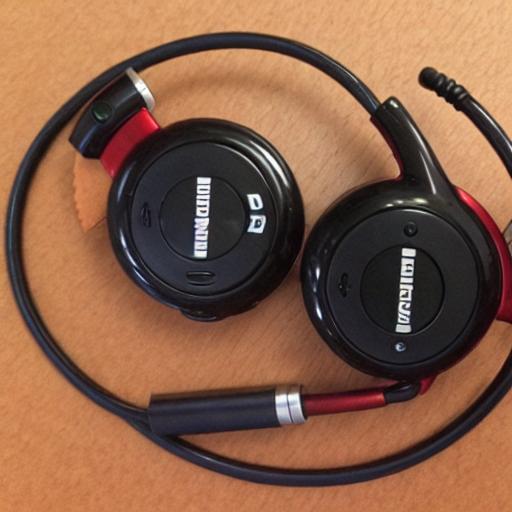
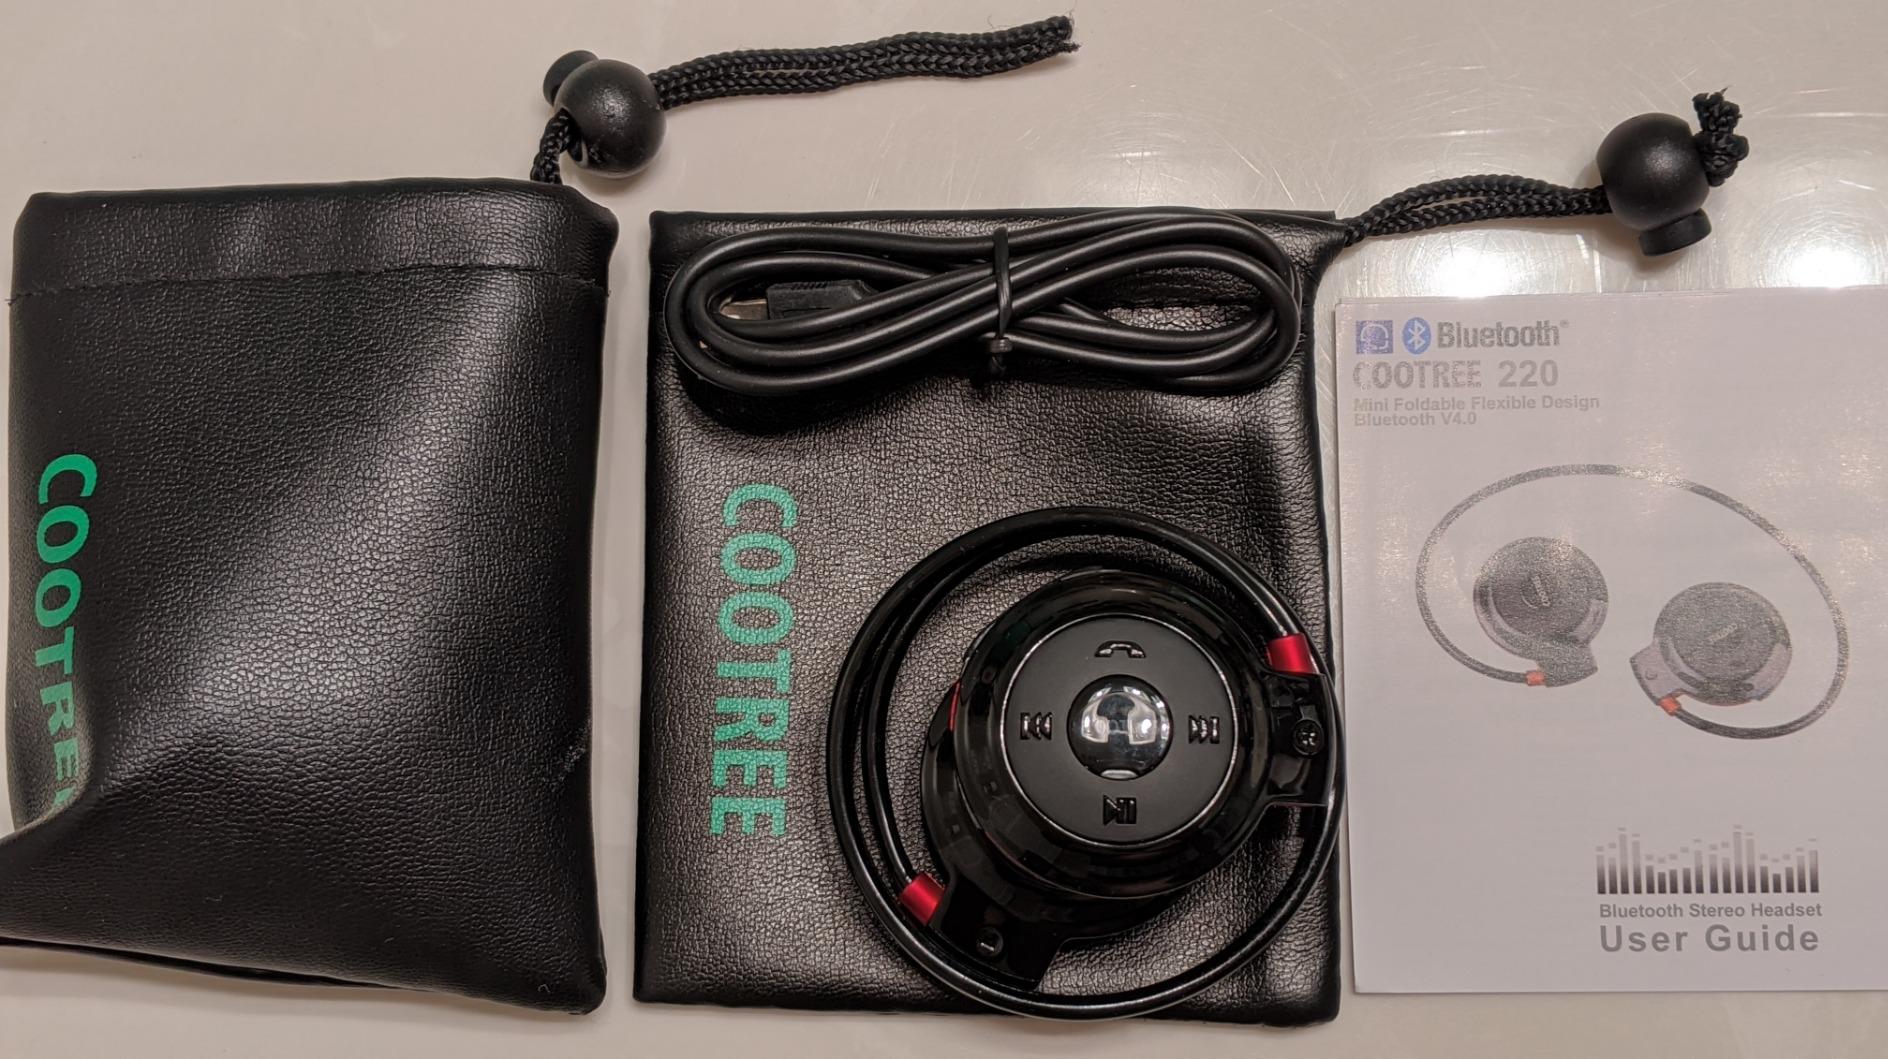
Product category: headphones
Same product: no